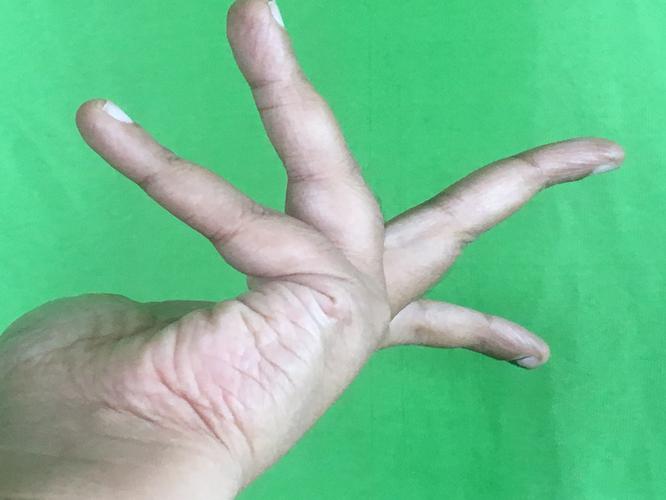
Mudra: Alapadmam
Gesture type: single_hand